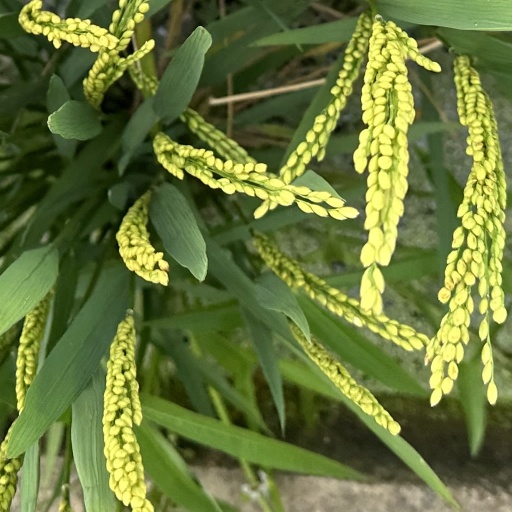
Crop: rice